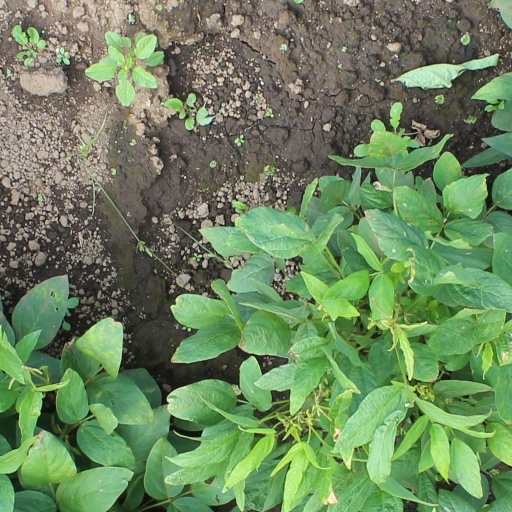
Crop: soybean